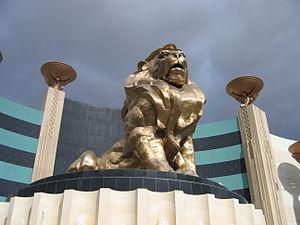
Cet article présente une liste de sociétés de production de cinéma, classées par ordre alphabétique.